The African Doctor

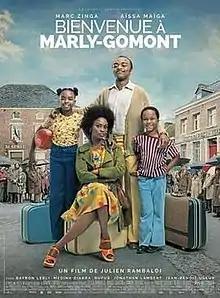
Theatrical release poster

The African Doctor (original title: Bienvenue à Marly-Gomont) is a 2016 French comedy-drama film based on the life of Seyolo Zantoko, the father of the musician Kamini. It was co-written by Kamini and directed by Julien Rambaldi. It stars Marc Zinga and Aïssa Maïga.